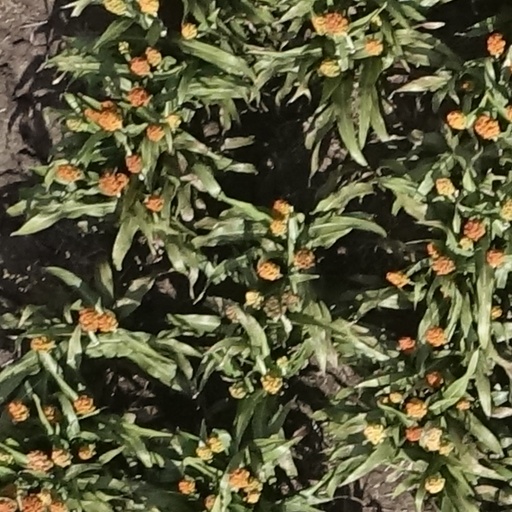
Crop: sorghum